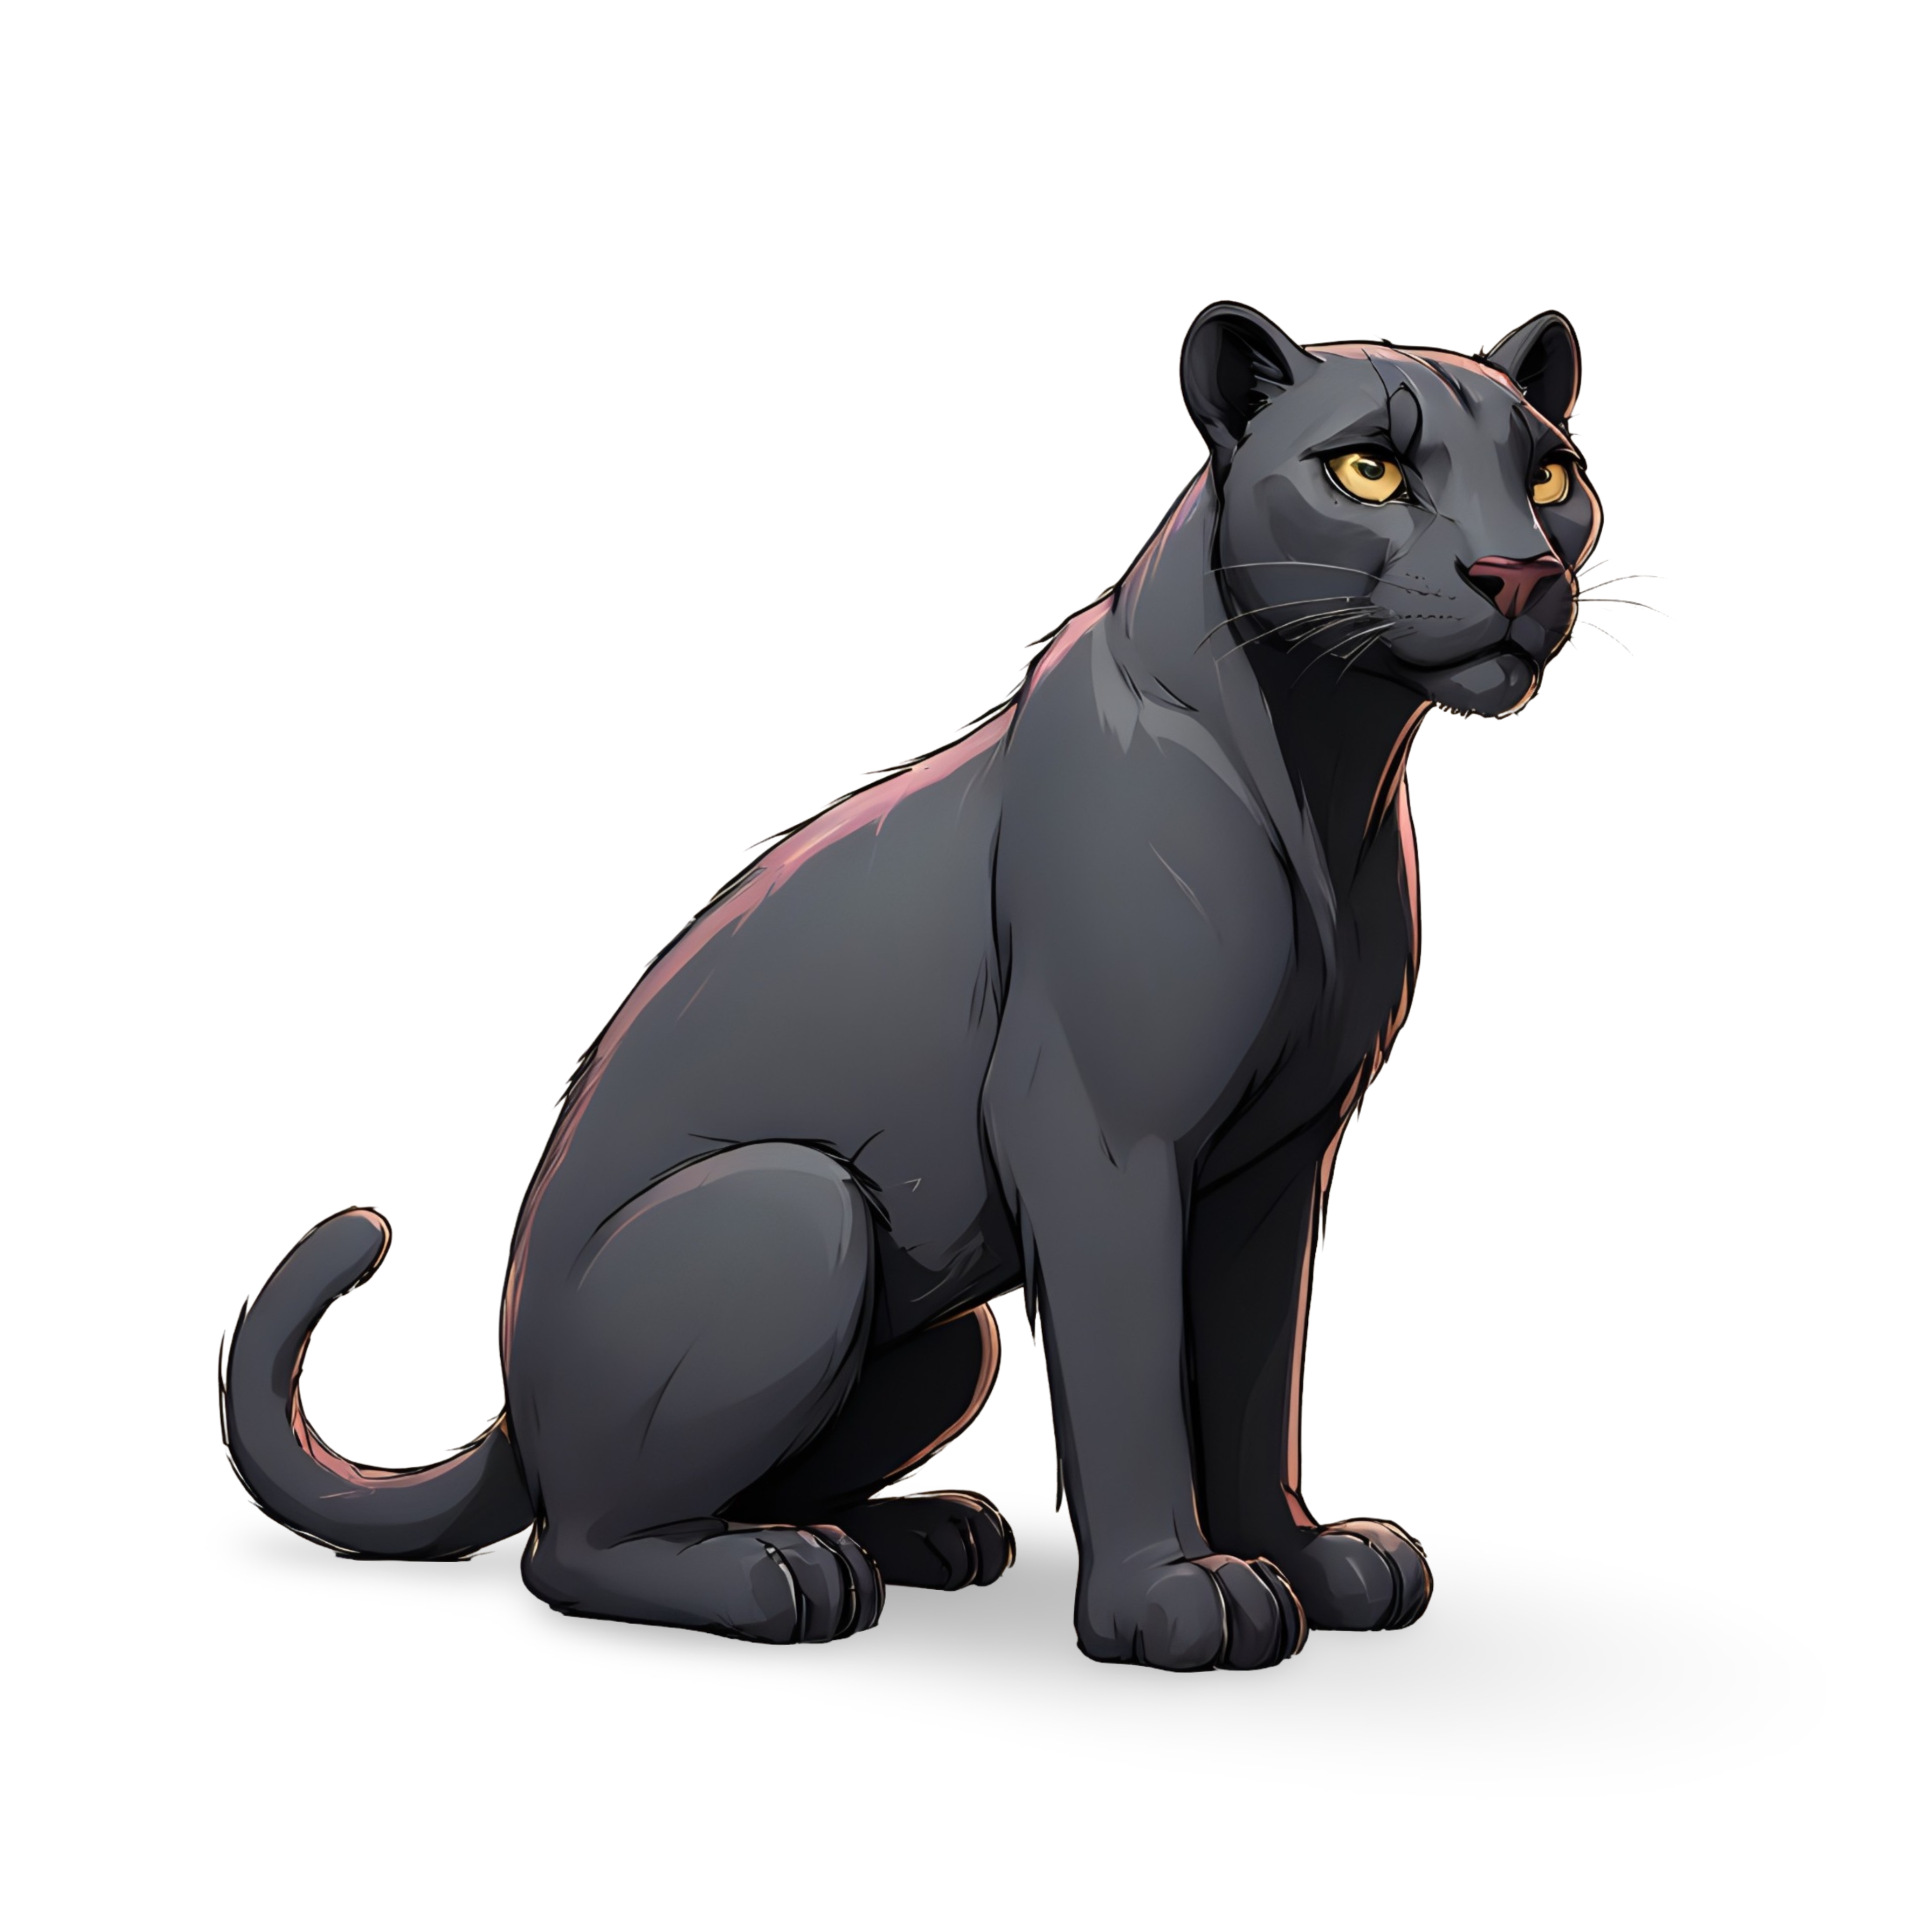
jaguar, panther, cartoon character, cartoon, leopard, animal, cat, puma, pet, cutout, sticker, felidae, toy, carnivore, small to medium sized cats, sleeve, organism, whiskers, font, terrestrial animal, snout, black cat, tail, animal figure, illustration, big cats, art, fictional character, paw, drawing, graphics, fur, carmine, painting, canidae, stuffed toy, child art, logo, wildlife, foot, claw, clip art, animation